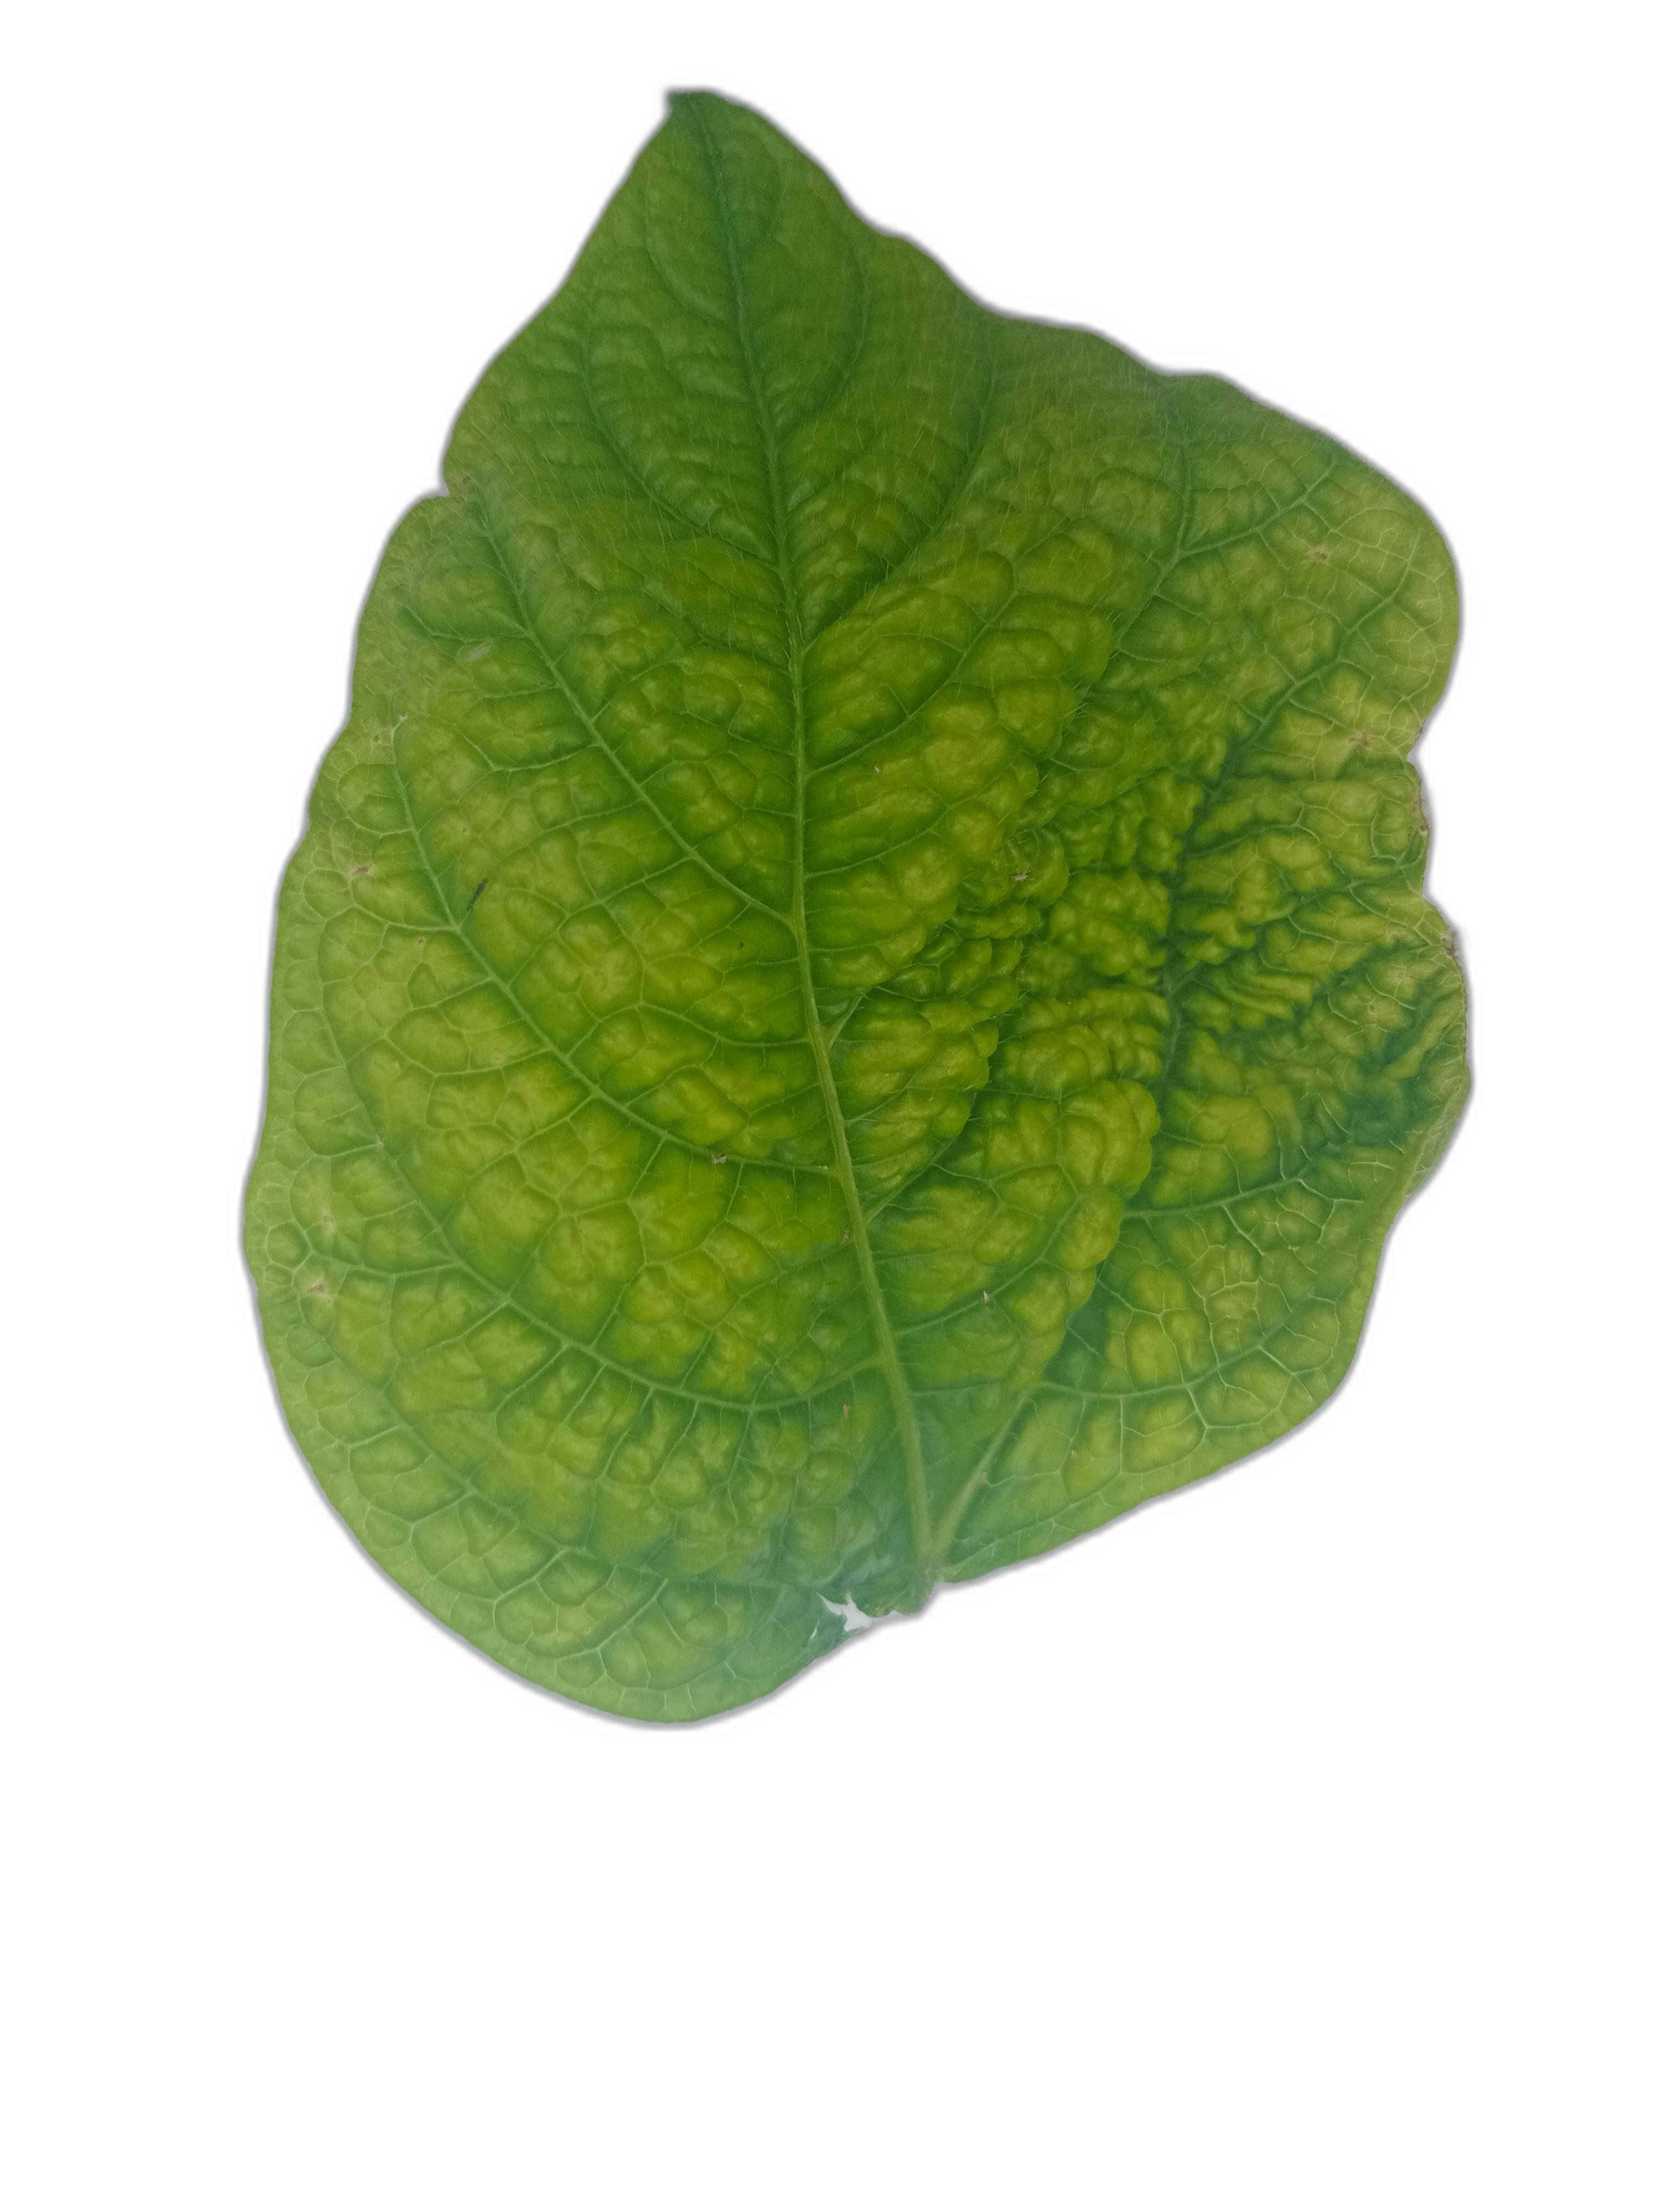
Label: Leaf Crinkle